Photographers of the American Civil War

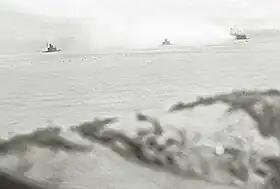
George Cook, half stereo of Federal ironclads firing on Fort Moultrie, Sept 8, 1863 (click to enlarge) – The Valentine, Richmond, Va.

William Redish Pywell (1843–1887) worked for both Mathew Brady and Alexander Gardner. Pywell's photographs are an important and integral part of the historic photographic record of the American Civil War. Three fine negatives are credited to Pywell in "Gardner's Photographic Sketch Book of the War". Pywell was busy in both the Western Theatre as well as in the East, but is probably best remembered for his early photographs of the slave pens of Alexandria, Va.